Solar System

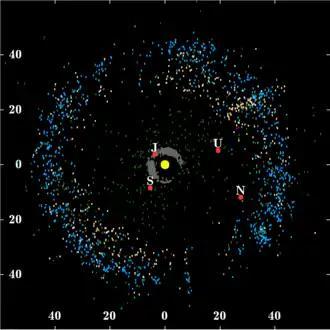
Plot of objects around the Kuiper belt and other asteroid populations. J, S, U and N denotes Jupiter, Saturn, Uranus and Neptune.

Asteroids, except for the largest, Ceres, are classified as small Solar System bodies and are composed mainly of carbonaceous, refractory rocky and metallic minerals, with some ice. They range from a few meters to hundreds of kilometers in size. based on their orbital characteristics. Some asteroids have natural satellites that orbit them, that is, asteroids that orbit larger asteroids.